Caméra d'Or

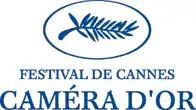

The rules define "first film" as "the first feature film for theatrical screening (whatever the format; fiction, documentary or animation) of 60 minutes or more in length, by a director who has not made another film of 60 minutes or more in length and released theatrically." Directors who have previously made only student thesis films or TV films can still compete in this category. The stated aim is to reveal a film "whose qualities emphasize the need to encourage the director to undertake a second film".